Nahur railway station

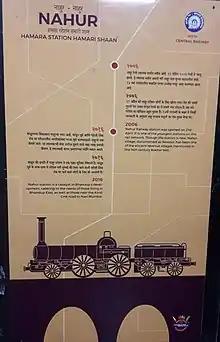
Nahur station banner

Nahur railway station falls under the jurisdiction of Central Railways and it was constructed to reduce the distance (between two consecutive train stations) between and Mulund railway stations, which was quite large. Nahur has also helped in reducing the congestion in these stations, especially during the peak hours. Only slow trains halt at Nahur, as it currently doesn't have the provisions (or the need) to introduce platforms for fast trains. Nahur station was officially inaugurated on 21 April 2006.